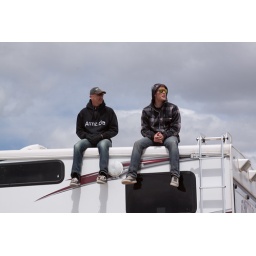
Best seat in the house to watch the big trucks and buggies come tearing into the pits after loop A